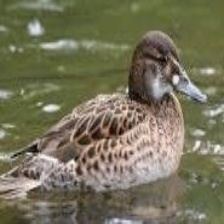
Species: BAIKAL TEAL
Scientific name: ANAS FORMOSA
ImageNet parent category: drake